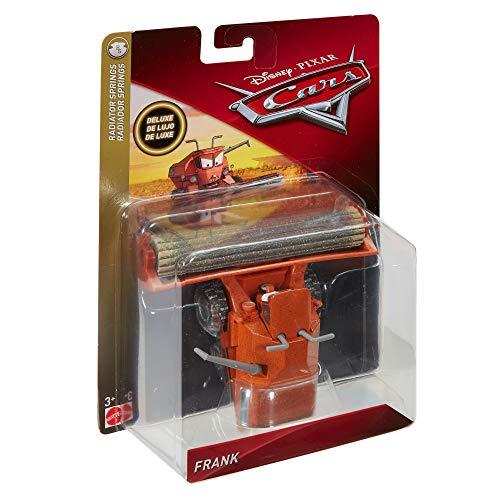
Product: Disney Pixar Cars Deluxe Frank
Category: Toys & Games | Play Vehicles | Toy Vehicles
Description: The only place to get oversized diecast characters from the Cars movies.
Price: $17.19
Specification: ProductDimensions:2.6x6.5x8.5inches|ItemWeight:4.6ounces|ShippingWeight:6.6ounces(Viewshippingratesandpolicies)|DomesticShipping:ItemcanbeshippedwithinU.S.|InternationalShipping:ThisitemcanbeshippedtoselectcountriesoutsideoftheU.S.LearnMore|ASIN:B075163BYJ|Itemmodelnumber:FLF89|Manufacturerrecommendedage:36months-7years